Jordan Cook

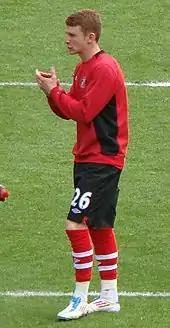
Cook training with Sunderland in 2011

On 7 July 2014, Cook returned to League One club Walsall and signed a two-year contract, having previously been on loan with them for two months in 2011. He made his first appearance since his return in a 1–1 draw with Bristol City on 4 October after being introduced as a 34th-minute substitute for the injured Tom Bradshaw. One week later, he scored the opening goal, his first since April 2012 in a 2–1 defeat away to Oldham Athletic. Cook scored a brace to help Walsall come from behind to earn a 3–1 win at home to Barnsley on 13 December. He scored his fourth goal of the season on 7 February 2015 in a 2–0 win away to Doncaster Rovers after only three minutes. Cook came off the bench as a 72nd-minute substitute for Tom Bradshaw to score his fifth goal of the season in stoppage time against Crawley Town in a 5–0 victory on 14 April. Cook also played in every Football League Trophy match, which saw Walsall reach the final of the competition, only to be defeated 2–0 by Bristol City at Wembley Stadium on 22 March. He finished 2014–15 with 39 appearances and five goals.